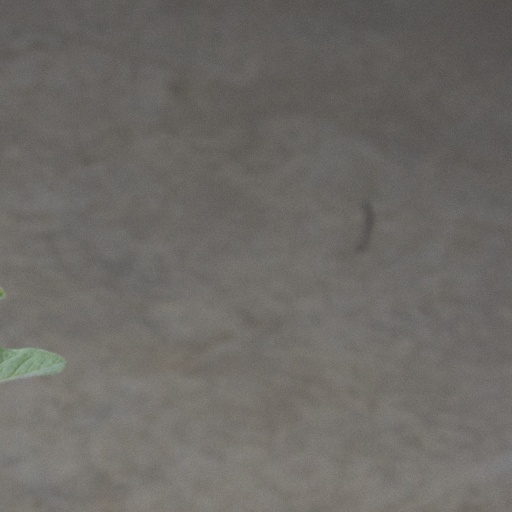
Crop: soybean